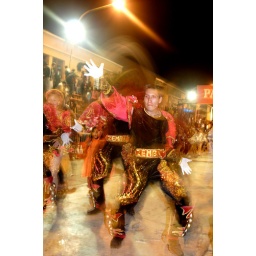
High engery noise and color. Great dancing and lots of fun. Love the white gloves standing out in the action.